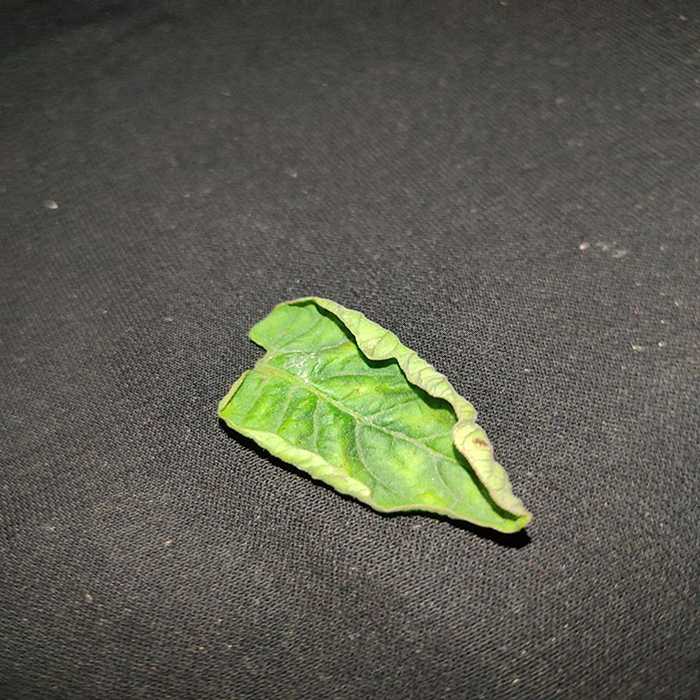
Plant: Tomato
Label: Tomato leaf curl virus